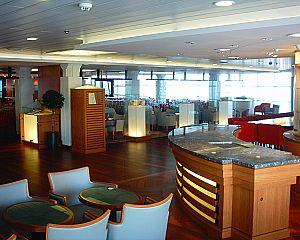
Le MV Mont St Michel est un ferry français de la compagnie Brittany Ferries. Il a été construit par Van der Giessen de Noord chantier naval des pays-bas et est en service depuis 2002. Le Mont St Michel devait se nommer le Deauville ou le Honfleur, mais cela était trop similaire du MV Barfleur. L'agencement interne du navire est basé sur le MV Normandie, qui fonctionne également sur la ligne Portsmouth–Caen.